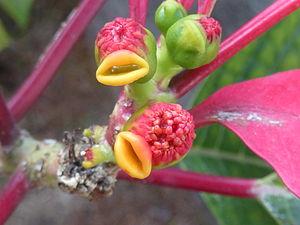
Euphorbia pulcherrima est une espèce de plantes arbustives du genre Euphorbia et de la famille des Euphorbiaceae. Cette euphorbe arbustive est originaire d'Amérique centrale et du sud du Mexique, région dans laquelle elle peut atteindre 4 à 5 mètres de haut. Son ancien nom générique, Poinsettia, provient d'ailleurs de celui du premier ambassadeur des États-Unis au Mexique, Joel Roberts Poinsett. Elle est cultivée comme plante ornementale.